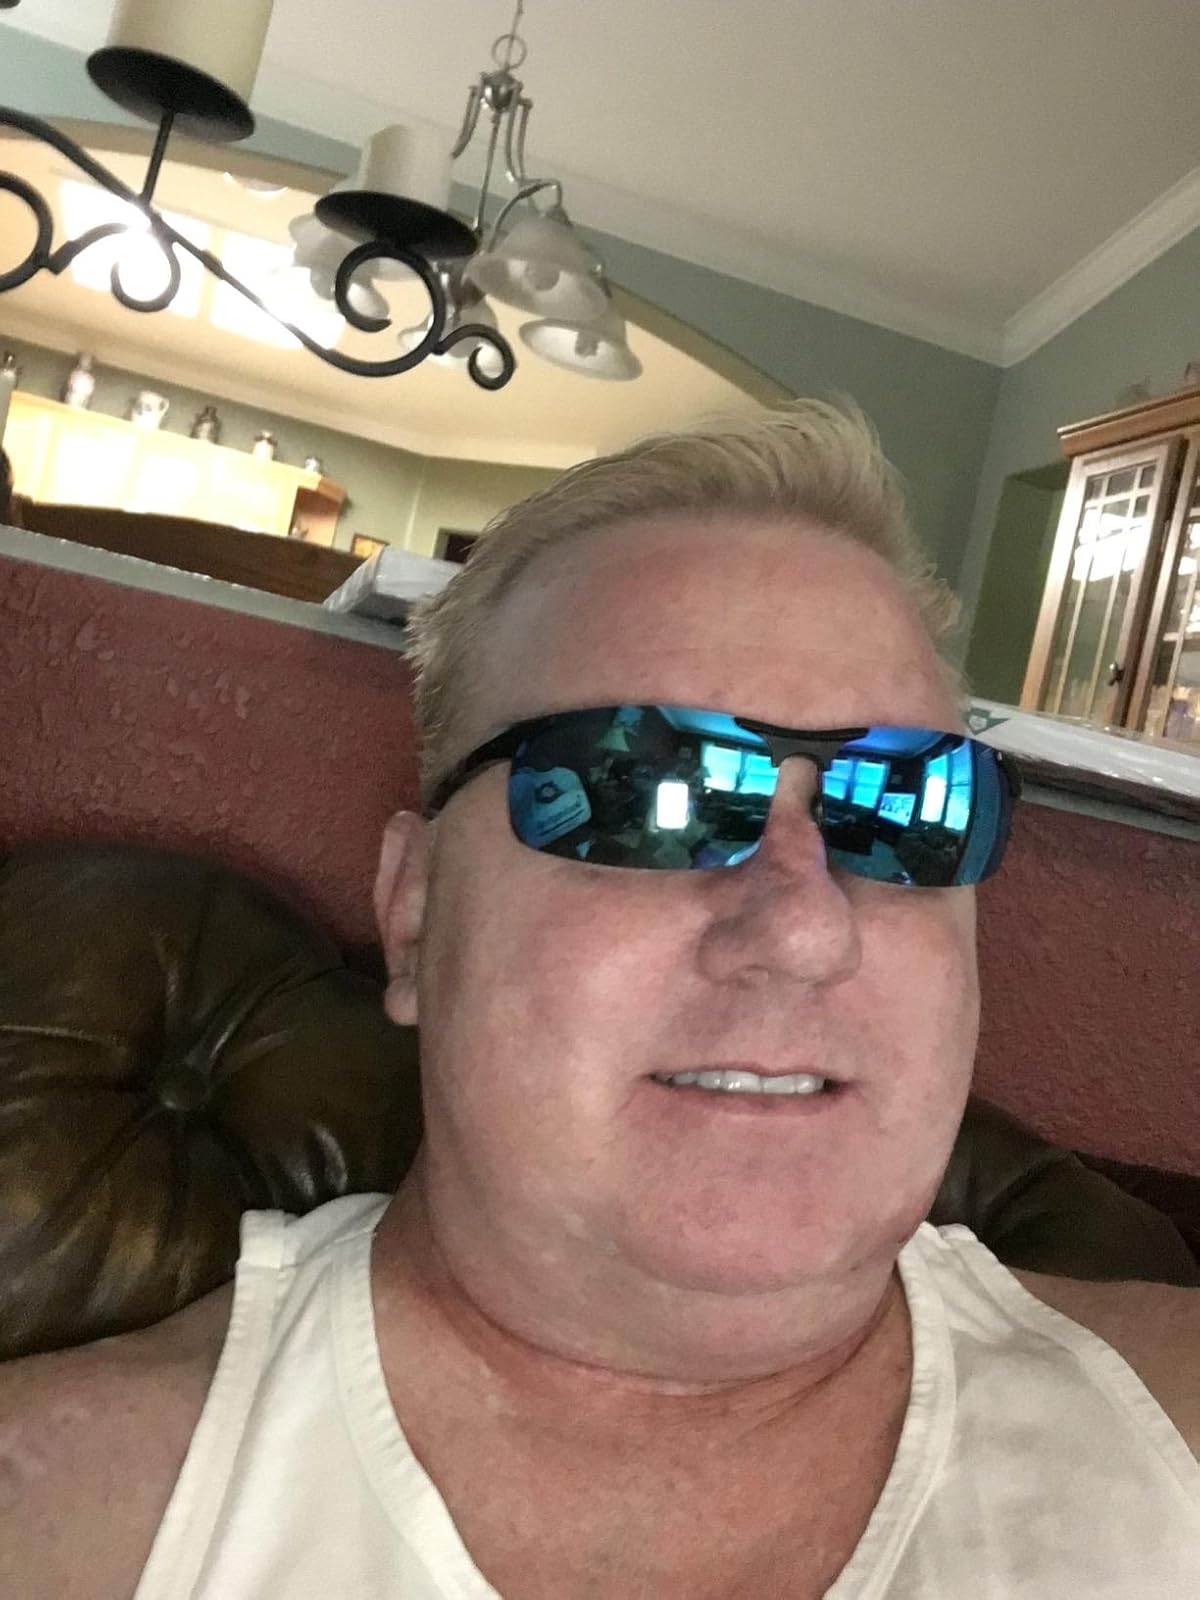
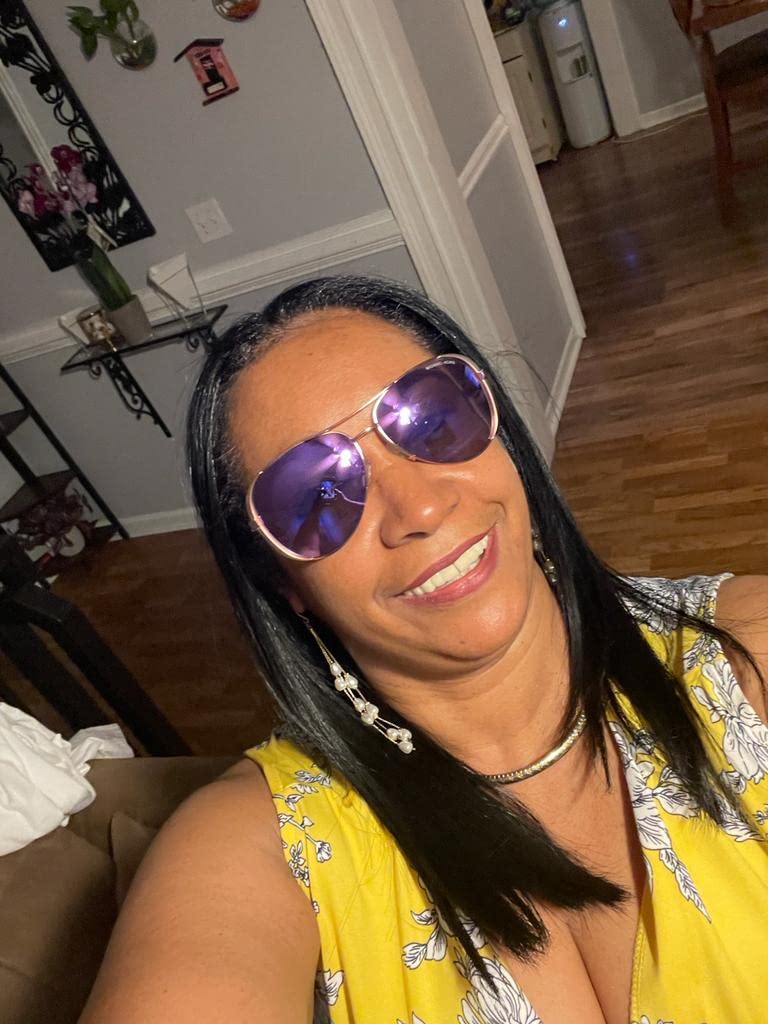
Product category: accessories_sunglasses
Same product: no